Hamlet Goes Business

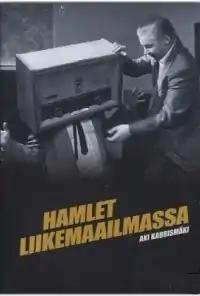
Film poster

Hamlet Goes Business is a 1987 Finnish comedy film directed by Aki Kaurismäki and starring Pirkka-Pekka Petelius. It is based on William Shakespeare's play "Hamlet", but the events are housed in a modern Finnish wood processing family business.